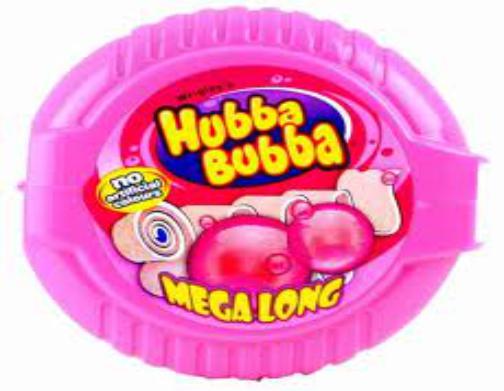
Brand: Hubba Bubba
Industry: Food